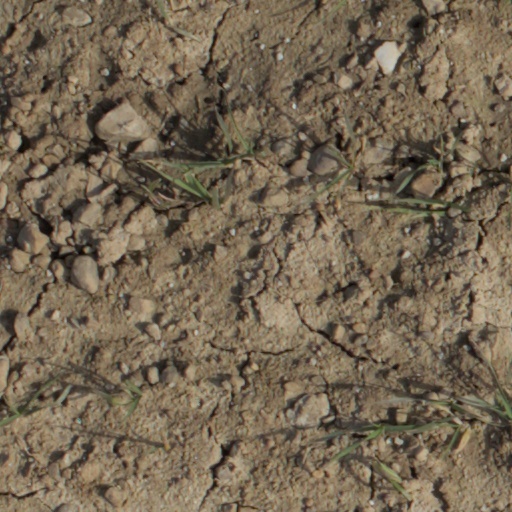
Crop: wheat